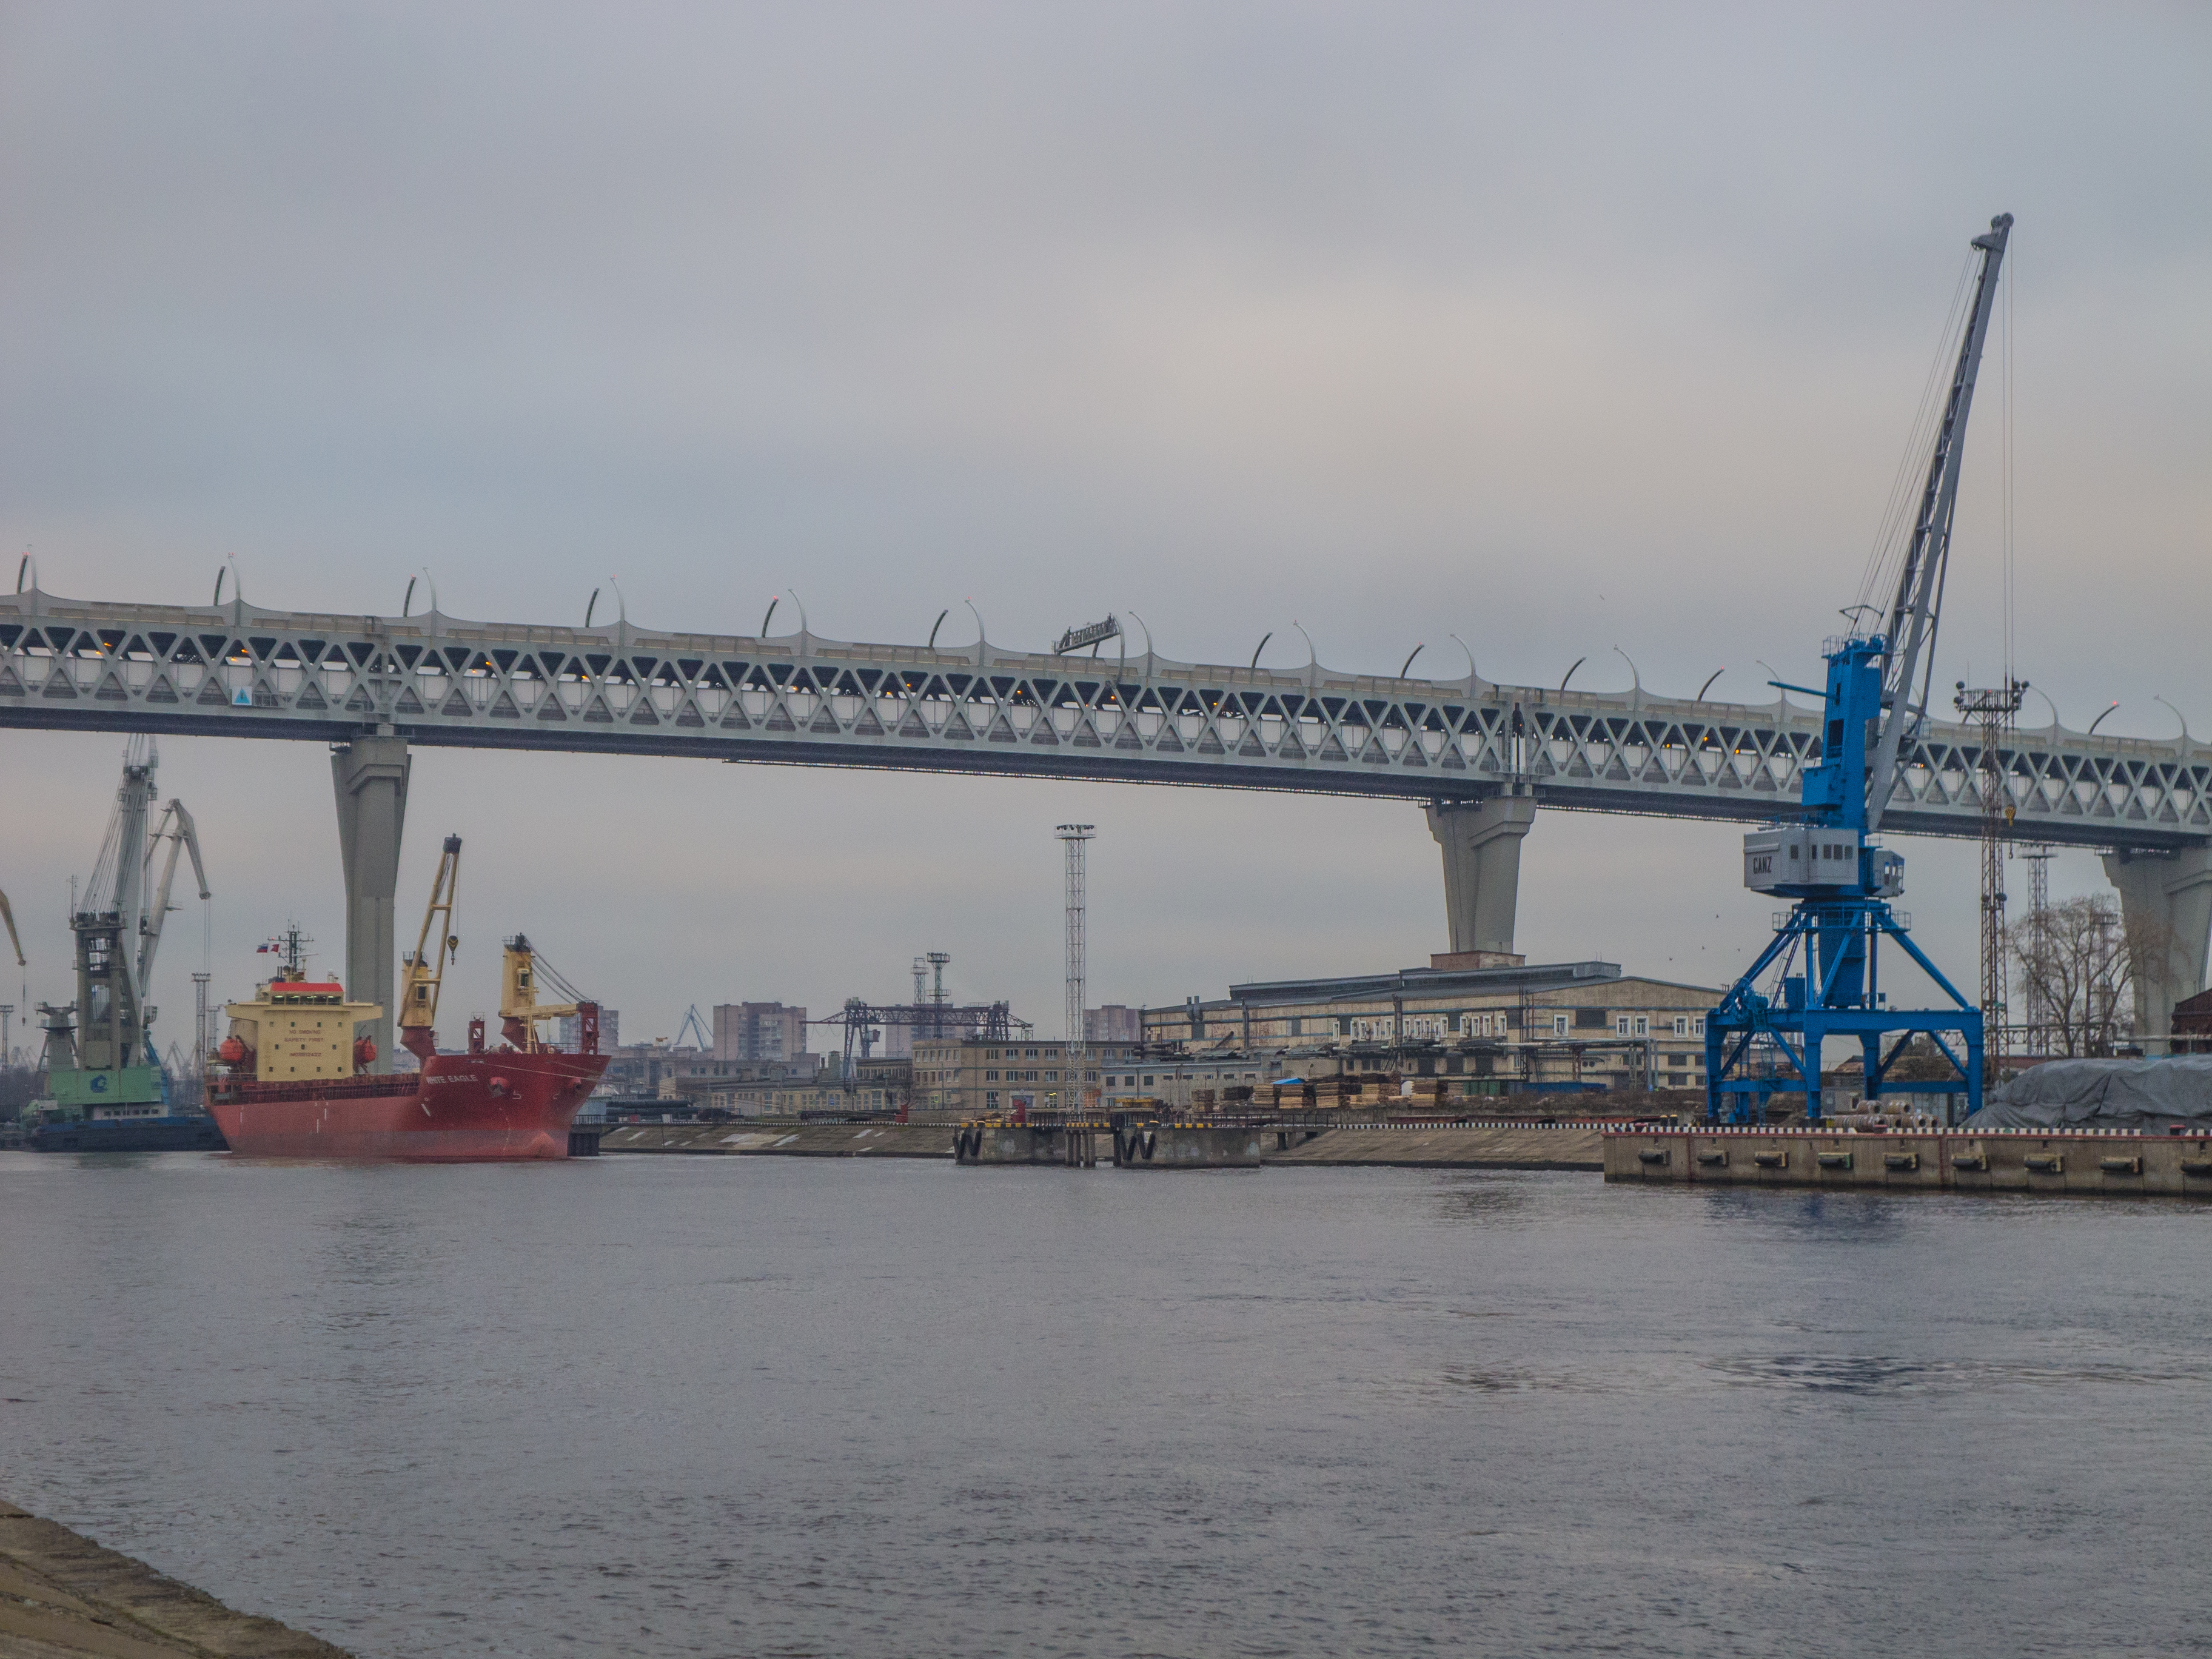
image, water, waterway, watercraft, bridge, channel, nonbuilding structure, river, boat, machine, ship, cargo ship, port, water transportation, girder bridge, crane vessel floating, crane, cantilever bridge, freight transport, naval architecture